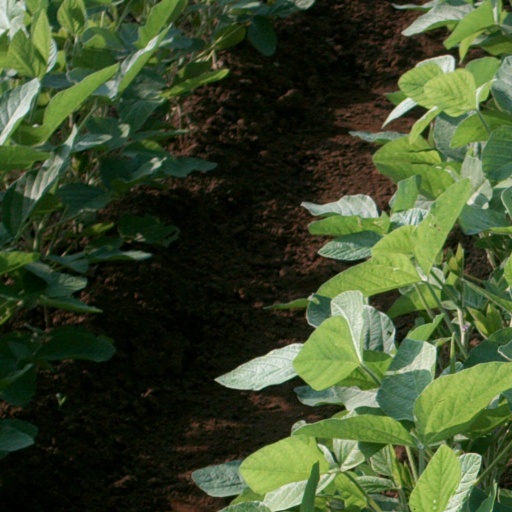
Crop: soybean